Dutch Raid on North America

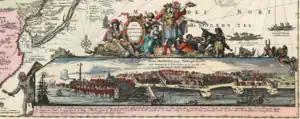

On 30 November 1672, the Zeeland squadron departed from Vlissingen. Evertsen exercised caution as he prepared to slip south through the narrow, 20 mile wide Strait of Dover, one of the classic naval choke points of Europe. The next day, after an encounter with only one English warship, Evertsen entered the Atlantic Ocean. There the squadron encountered a few English ships some of whom were taken as prizes. After experiencing some bad weather, Evertsen finally reached his first objective on 14 January: the Canary Islands. There he revictualled and left for the Portuguese Cape Verde Islands. On 8 February, while revictualling and at anchor in Santiago Bay with only three out of his six ships, he was surprised and attacked by a superior English fleet under Richard Munden, who ironically was there to intercept a homeward-bound fleet of the VOC. The Dutch slipped their anchors as fast as they could and threw everything possible overboard. This allowed their ships to outsail the English squadron. The Dutch squadron thus escaped due to Evertsen's fast thinking and the remarkable seamanship of his crew. His ships were nevertheless still blockaded in the bay. The following day Munden invited Evertsen to surrender since his situation seemed hopeless, and threatened that the English would otherwise launch a fire ship to burn them out. Evertsen responded that he and his crew "were resolved to defend our ships to the last man, and that they could do whatever they thought best." Evertsen was however again able to outsail the English squadron and successfully brought his ships out of the bay to safety. After this narrow escape Evertsen realised that his principal objective was no longer attainable. Returning to the Netherlands without having achieved anything would, however, not go over well with the Admiralty and likely result in his dismissal. For this reason Evertsen decided to sail for America.